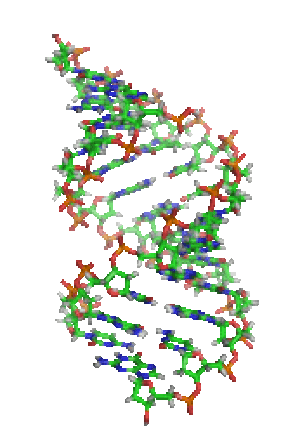
La chimie est une science de la nature qui étudie la matière et ses transformations, et plus précisément :